The Redheaded Princess

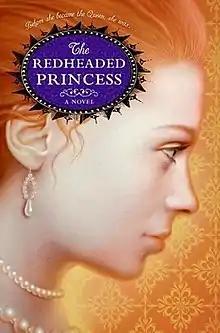
First edition cover

The Redheaded Princess is a young adult historical fiction novel by American author Ann Rinaldi, published by HarperCollins in 2008.